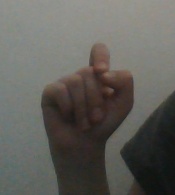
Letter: fa